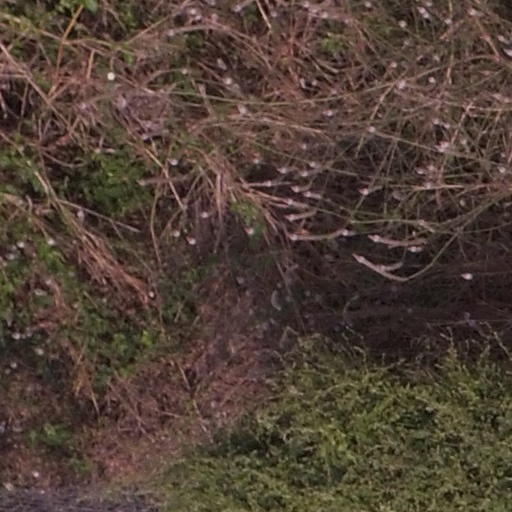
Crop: maize; corn